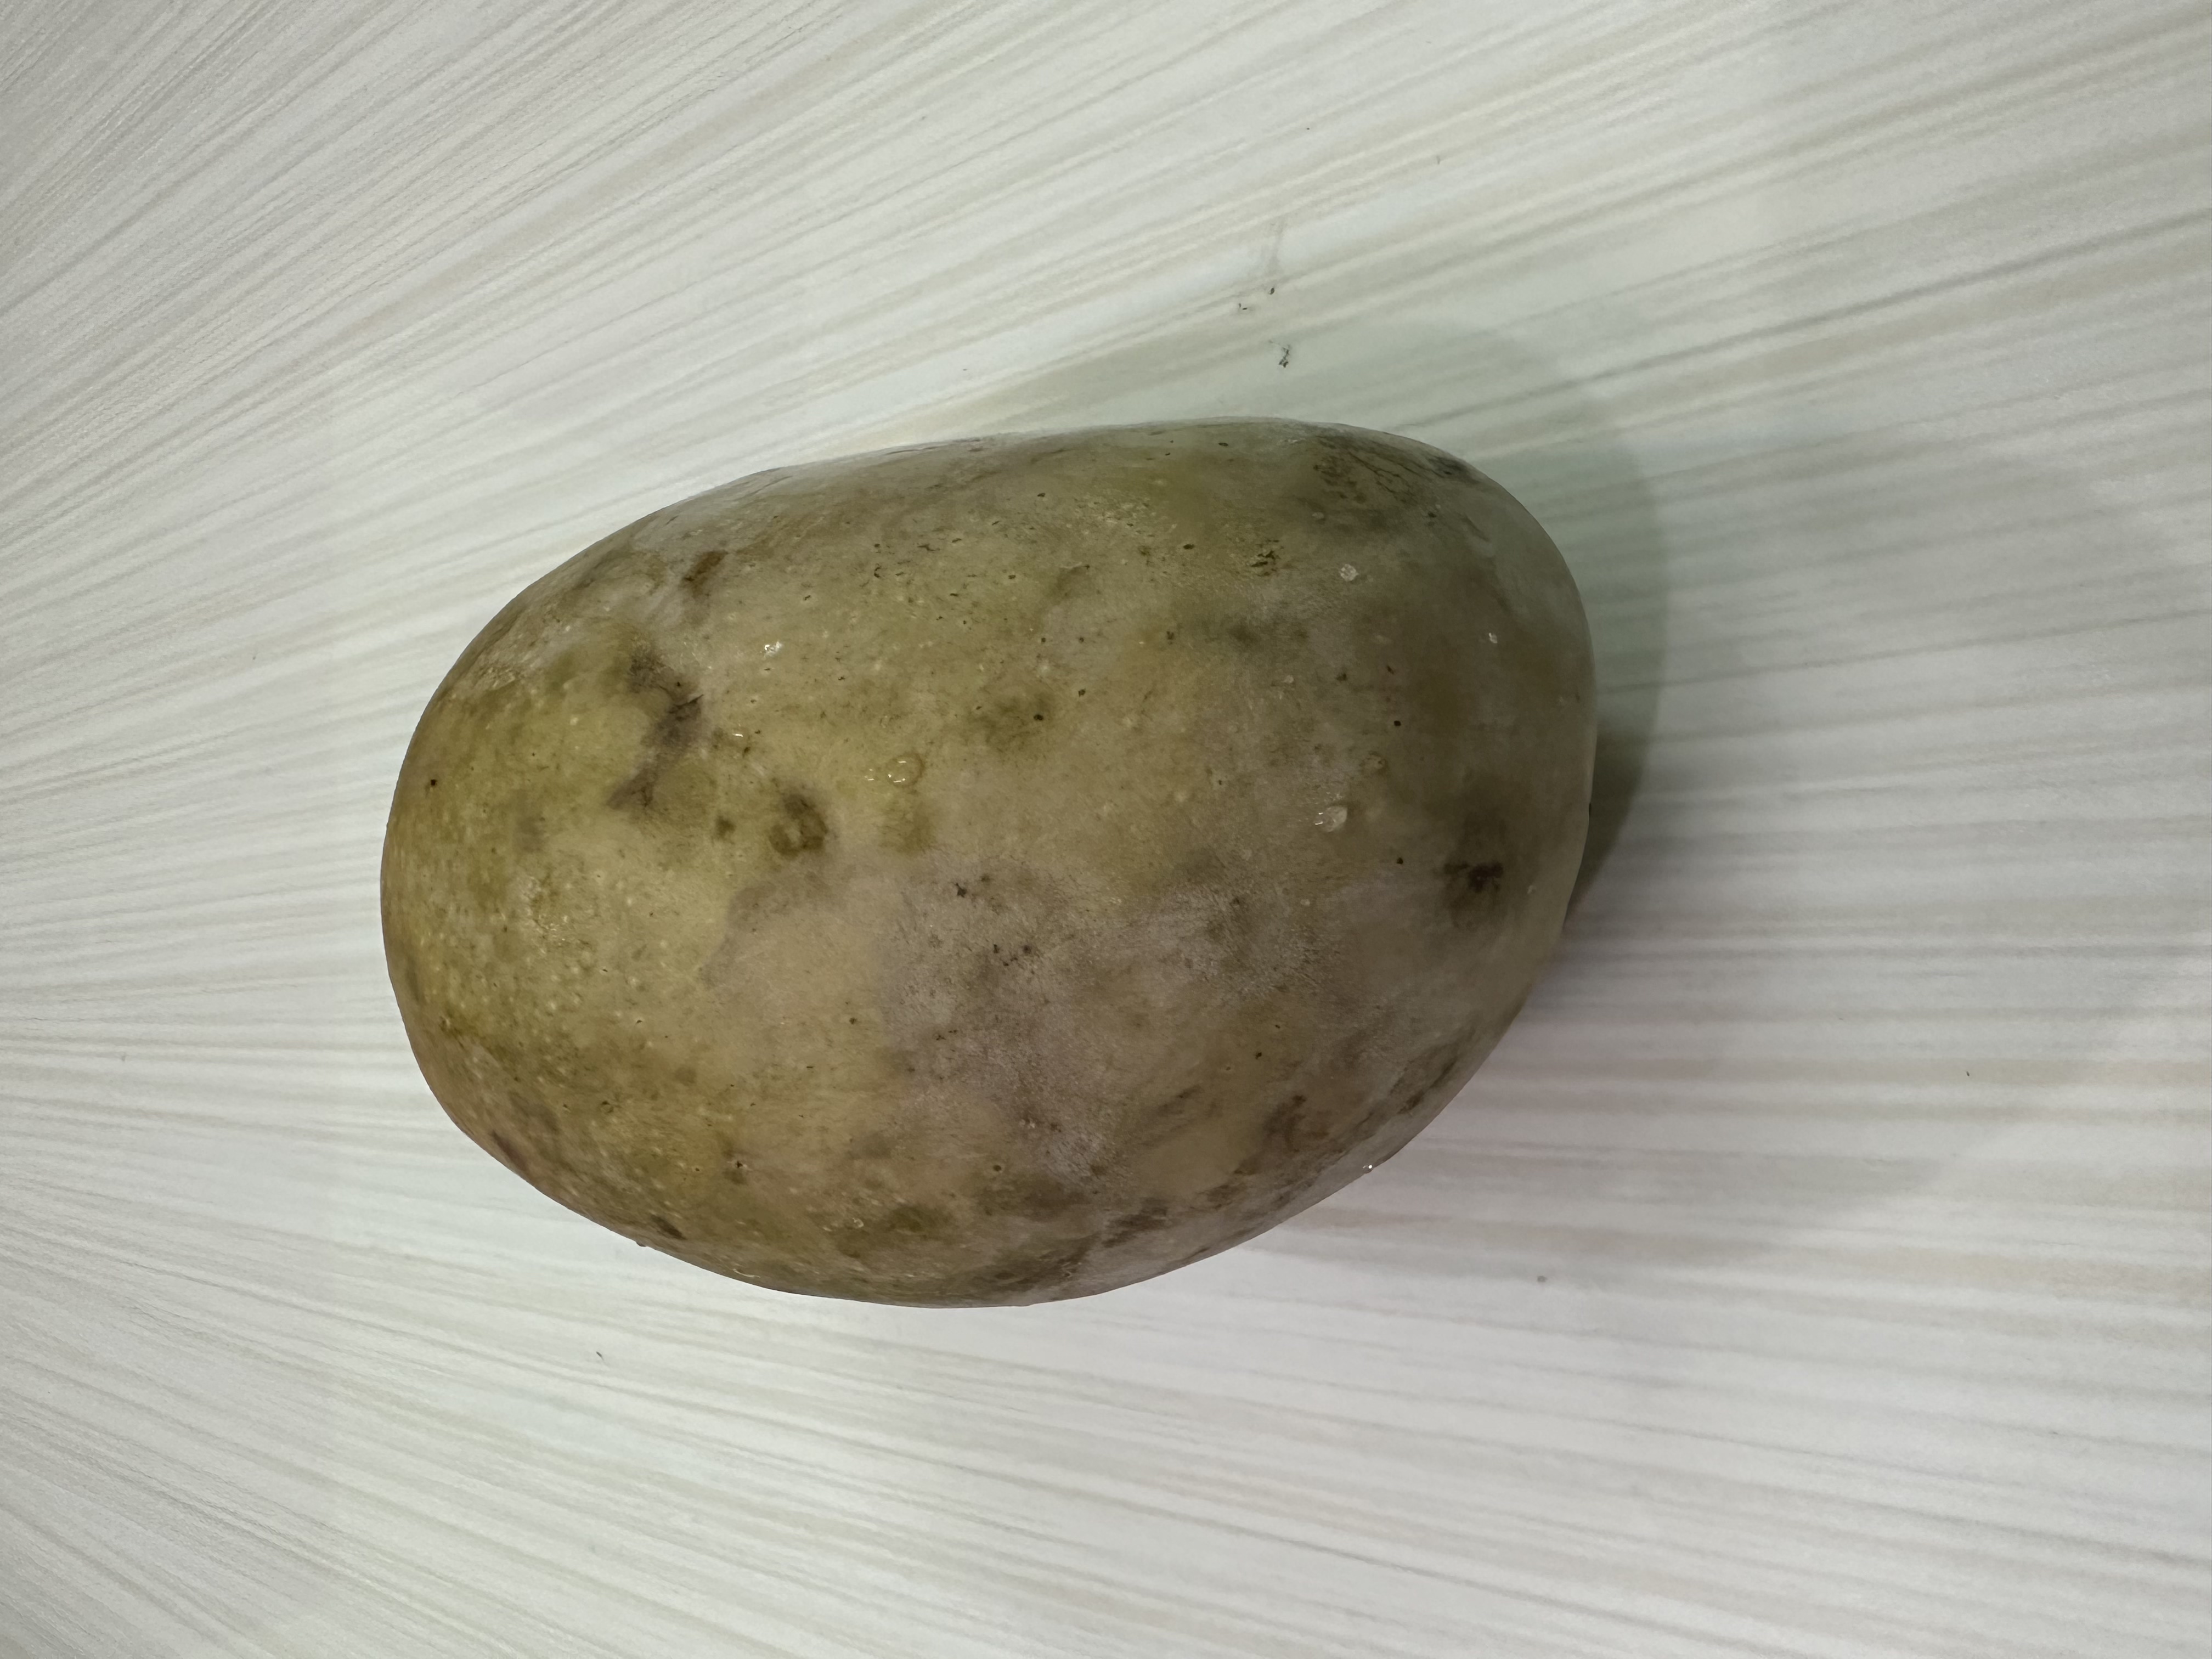
Mango variety: Bari-7